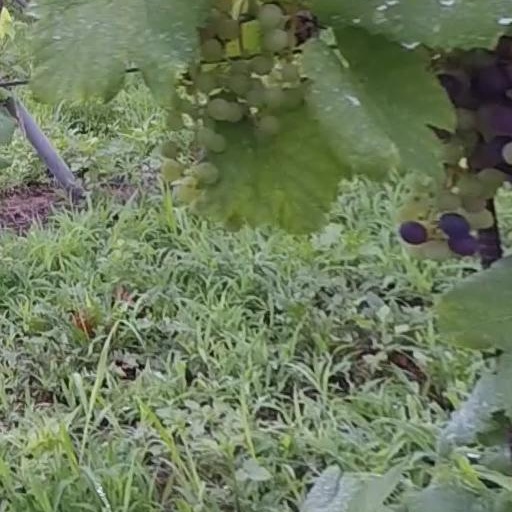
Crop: grape